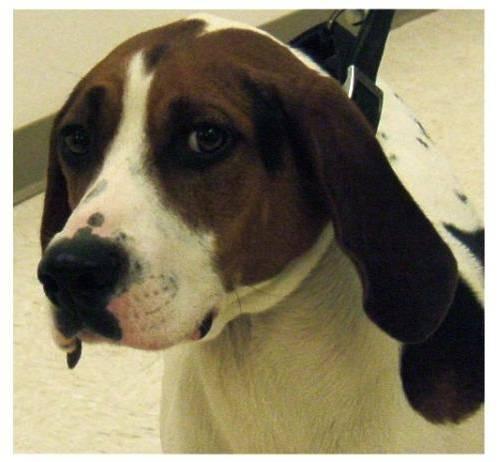
dog